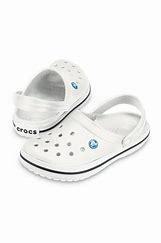
Brand: Crocs
Model: 100